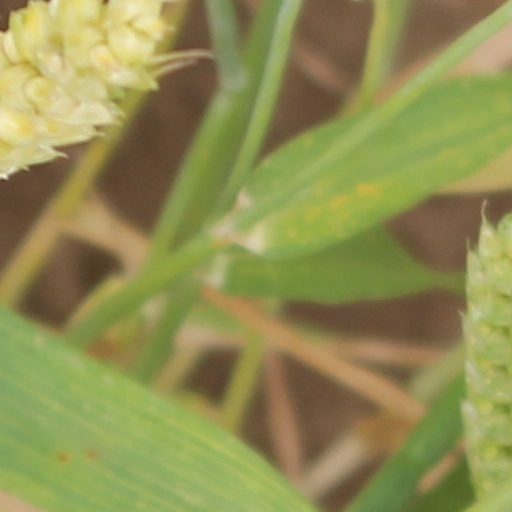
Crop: wheat